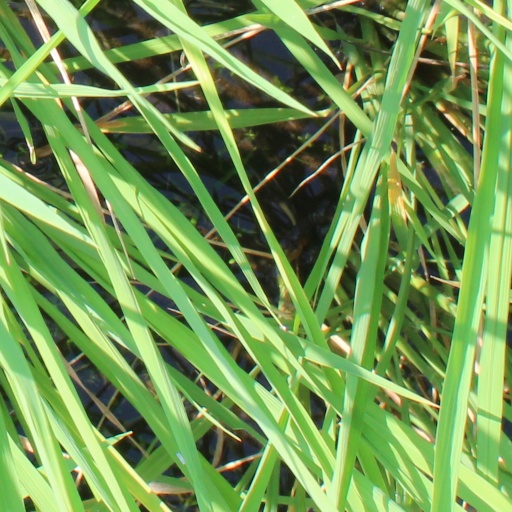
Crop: rice